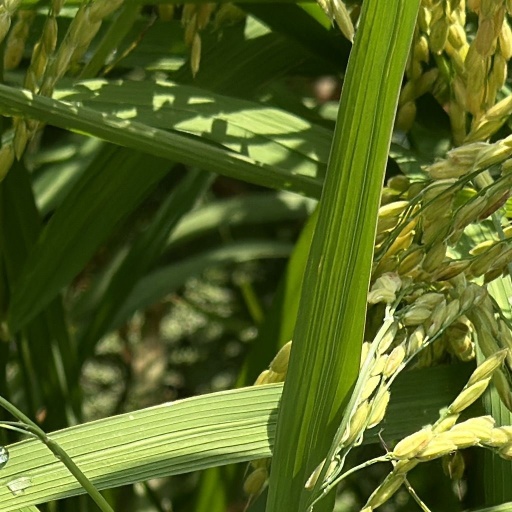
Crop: rice